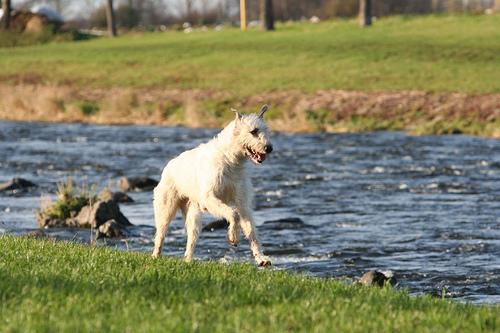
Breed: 224-n000039-Irish_wolfhound